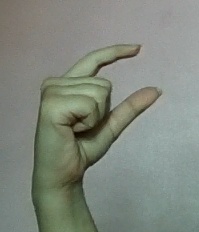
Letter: dal